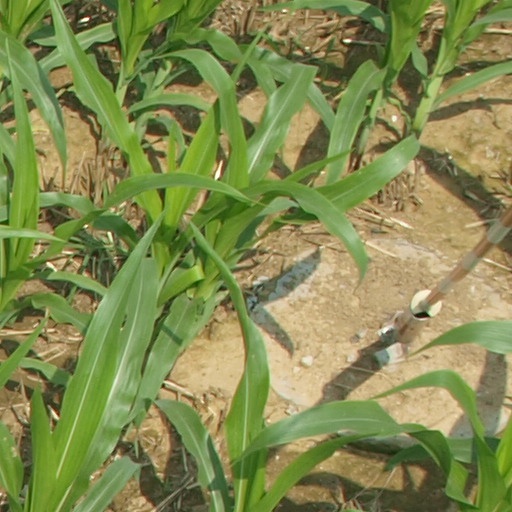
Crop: maize; corn